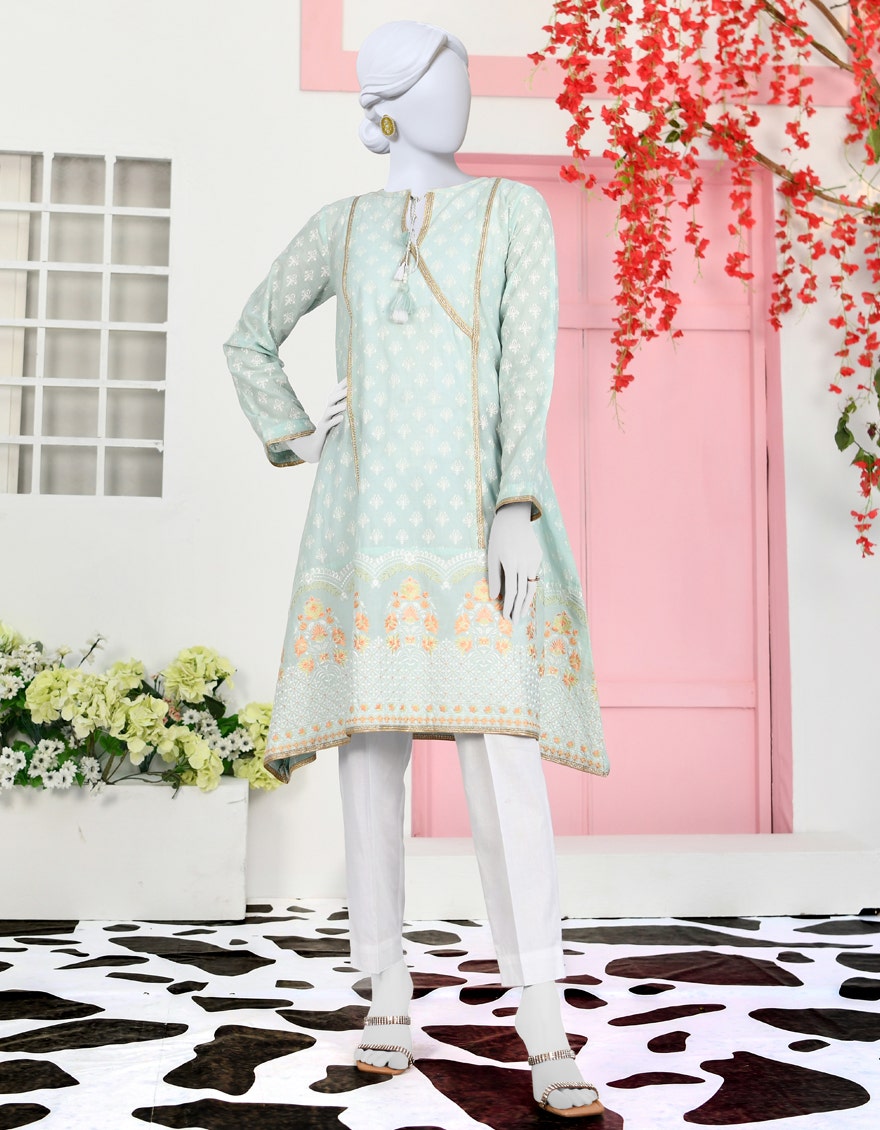
mint multi embroidered lawn tunic with white